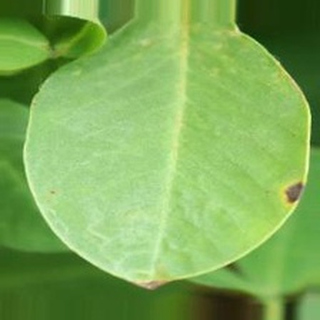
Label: groundnut_early_leaf_spot